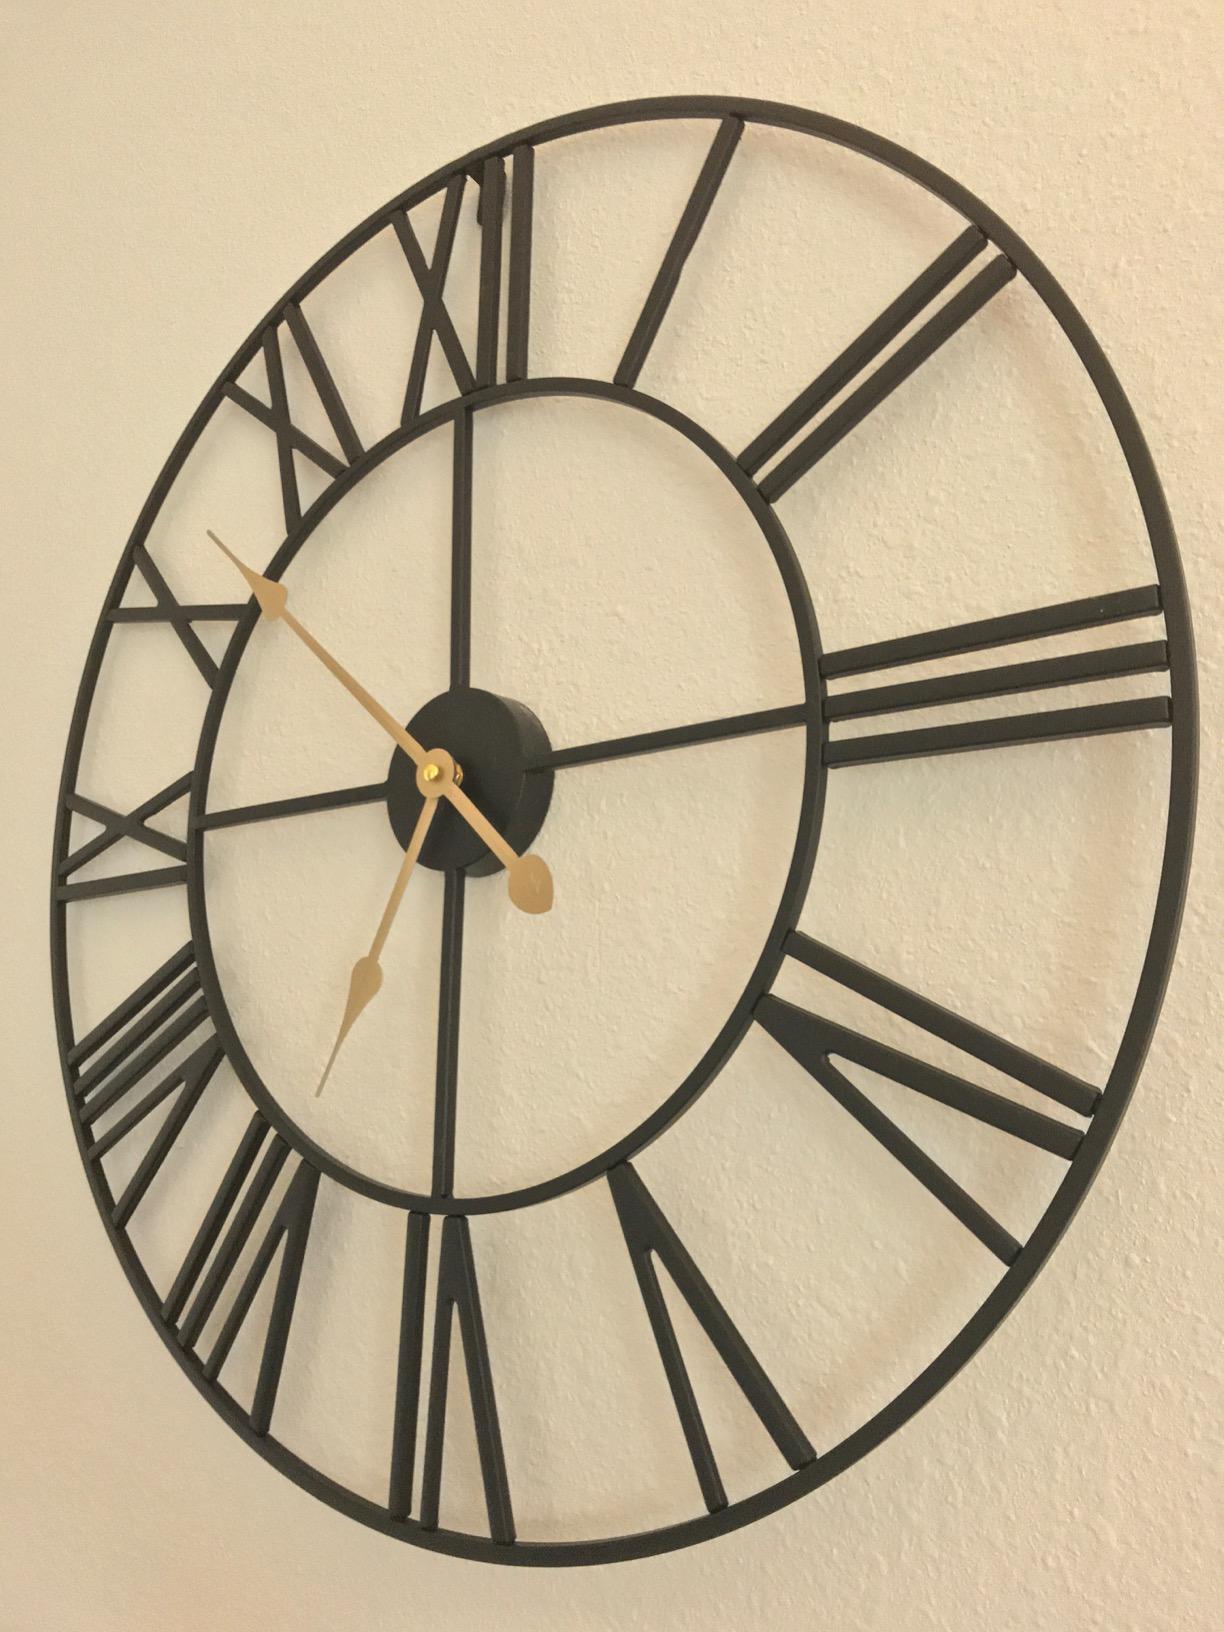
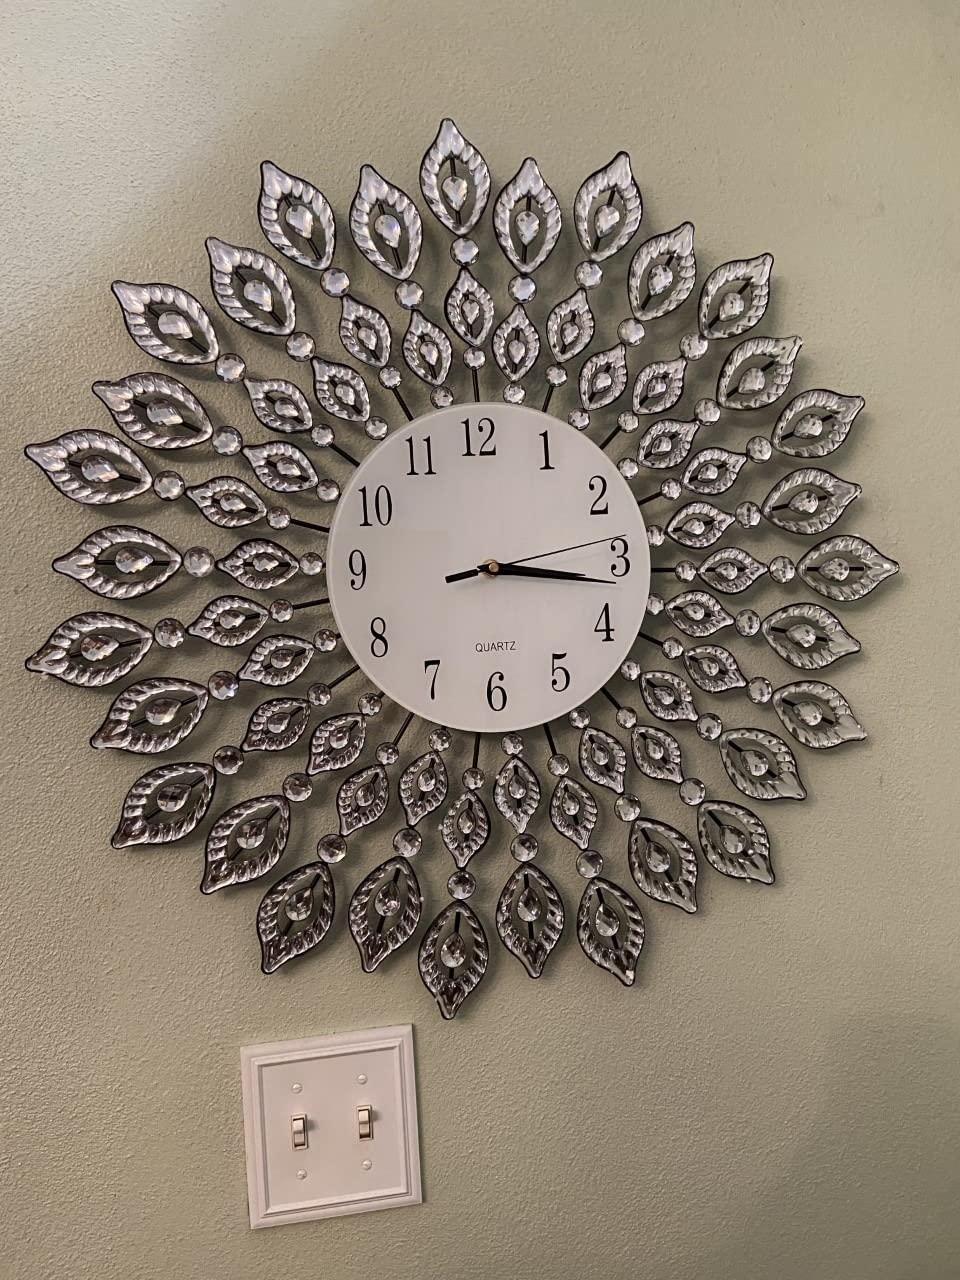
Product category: clock
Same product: no